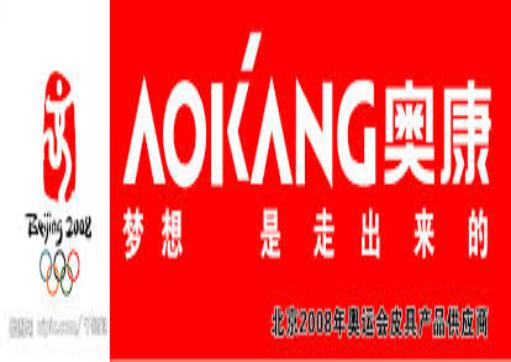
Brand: AOKANG
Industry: Clothes